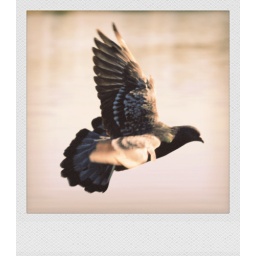
birds in the sky you know how I feel